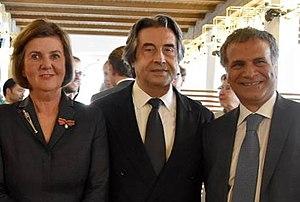
Helga Rabl-Stadler, née le 2 juin 1948 à Salzboug, Autriche est une femme d'affaires, journaliste, femme politique autrichienne. Elle est présidente, depuis 1995, du Festival de Salzbourg. Son mandat est prévu pour prendre fin en 2020.